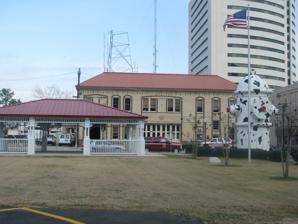
Building: Fire Museum of Texas
Country: United States of America
Year built: 1927
Museum in Texas Fire Museum of Beaumont Location 400 Walnut St, Beaumont, Texas Coordinates 30°05′10″N 94°05′55″W / 30.0860°N 94.0985°W / 30.0860; -94.0985 Built 1927 Architectural style(s) Renaissance Revival The Fire Museum of Texas is located in a former fire station, the former Central Fire Station , in Beaumont, Texas , built in 1927.  The building is a Recorded Texas Historic Landmark , and is an example of the Renaissance Revival .  The building houses state-of-the-art interactive fire safety exhibits with a collection of antique fire equipment dating as early as 1856. It also has a two-story interactive playhouse for children to learn fire safety . Another feature is that "...the world's largest working fire hydrant ...", a towering twenty-four (24) feet tall, is in front of the building.  In addition to the fire hydrant, the museum features the State of Texas Firefighter Memorial, a 9-11 Memorial, and a Firefighter commemorative walkway. Permanent exhibits trace history of fire fighting from bucket brigades to present practices.  Several antique trucks are featured dating from 1856.  Temporary exhibits can also be found at the museum. The museum is part of a concentration of several museums in the downtown Beaumont area.  It is located blocks away from the Tyrrell Historical Library , the Art Museum of Southeast Texas , the Beaumont Children's Museum (temporarily located in the Beaumont Civic Center ), and the Edison Museum . References ^ "Archived copy" (PDF) . {{ cite web }} :  CS1 maint: archived copy as title ( link ) ^ a b "FMOT Collections & Attractions" . Fire Museum of Texas . A major draw for visitors every day is the World's Largest Working Fire Hydrant. External links Wikimedia Commons has media related to Fire Museum of Texas . Fire Museum of Texas - official site v t e City of Beaumont Counties Jefferson Orange Hardin Businesses ExxonMobil Jason's Deli City of Beaumont Goodyear Tire and Rubber Company Port of Beaumont Entergy Conn's Ohmstede Limited Education Higher education : Lamar University Lamar Institute of Technology Primary and secondary education : Beaumont ISD United HS West Brook HS Texas Acad. of Leadership in the Humanities Monsignor Kelly Catholic HS Closed Beaumont HS (1900-1975) Charlton-Pollard HS (1900-1975) Beaumont Charlton-Pollard HS (1975-1986) Central HS (1986-2018) Ozen HS (-2018) Government Mayors History and landmarks Timeline Montagne Center Vincent–Beck Stadium Provost Umphrey Stadium Beaumont Civic Center Doggett Ford Park Hotel Beaumont Julie Rogers Theatre Spindletop Tyrrell Historical Library Jefferson Theatre Beaumont Commercial District Parks and preserves Beaumont Botanical Gardens Beaumont Country Club Big Thicket National Preserve Tyrrell Park Cattail Marsh Village Creek State Park McFaddin and Texas Point National Wildlife Refuges Sea Rim State Park Bodies of water Neches River Sabine River Village Creek Pine Island Bayou Gulf of Mexico Museums Art Museum of Southeast Texas Babe Didrikson Zaharias Museum Beaumont Art League Beaumont Children's Museum Beaumont Police Department Museum Chambers House Clifton Steamboat Museum Dishman Art Museum Edison Museum Fire Museum of Texas John Jay French House Jefferson County Historical Commission Mini-Museum McFaddin–Ward House Spindletop-Gladys City Boomtown Museum Texas Energy Museum List of museums in East Texas Community events and culture Downtown Beaumont South Texas State Fair Symphony of Southeast Texas Beaumont Jazz & Blues Fest Boomtown Film and Music Festival Crockett Street Dog Jam Babe Didrikson Zaharias Gusher Marathon People From Beaumont This article about a property in Texas on the National Register of Historic Places is a stub . You can help Wikipedia by expanding it . v t e This Texas museum-related article is a stub . You can help Wikipedia by expanding it . v t e